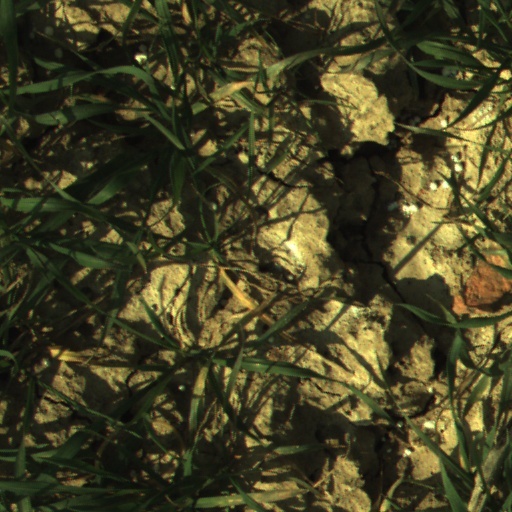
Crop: wheat